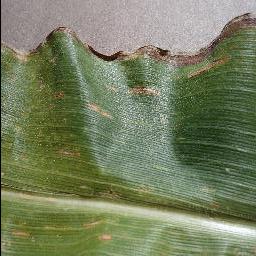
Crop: corn
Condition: (maize)_cercospora_spot_gray_spot